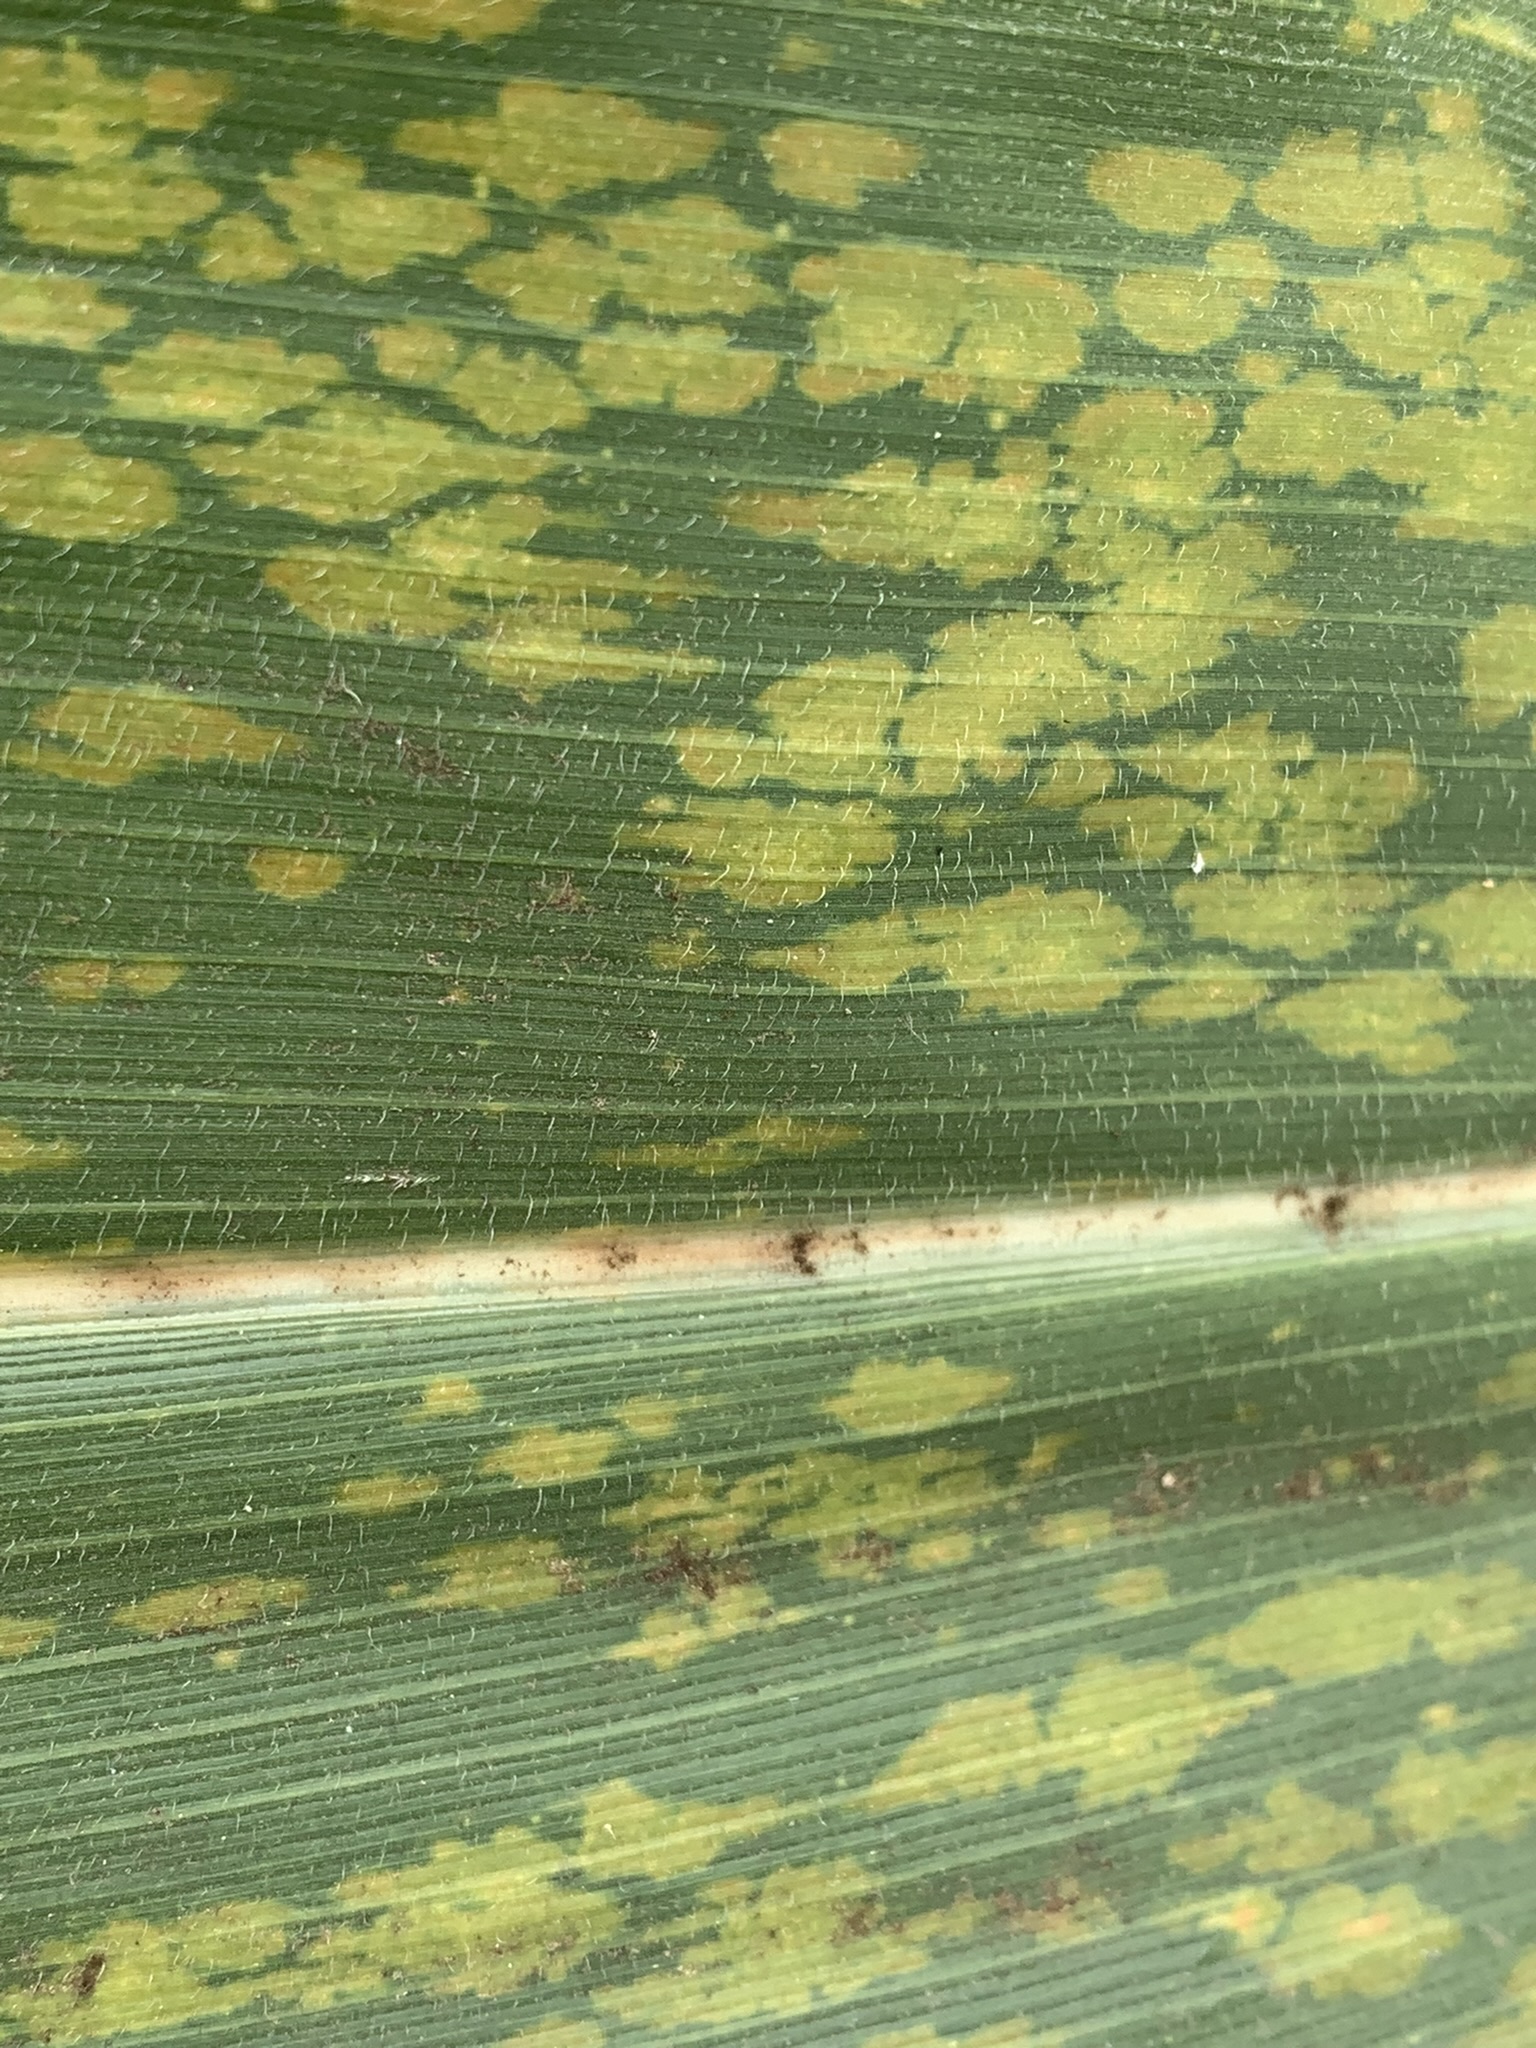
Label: MLN